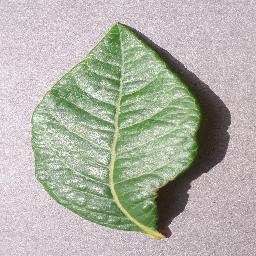
Label: Blueberry___healthy